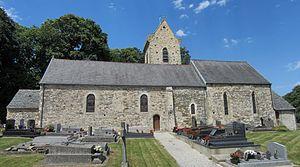
église Saint-Ouen de Sideville, Manche
Sideville est une commune française, située dans le département de la Manche en région Normandie, peuplée de 744 habitants.